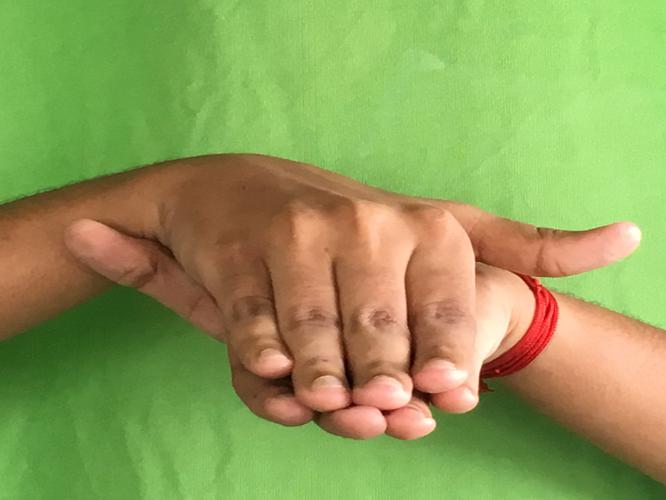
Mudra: Matsya
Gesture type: double_hand